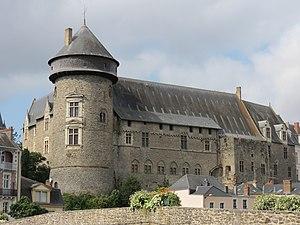
La Mayenne est un département français de la région Pays de la Loire. Ses habitants sont les Mayennais et les Mayennaises. L'Insee et la Poste lui attribuent le code 53. Son chef-lieu est Laval.
La Guerre folle est le nom donné à une guerre qui oppose, entre 1485 et 1488, une coalition de seigneurs à Anne de France, régente de France. Menée parallèlement à la guerre de Bretagne, elle se termine par le traité du Verger qui prépare l'union de la Bretagne à la France. La Guerre folle s’inscrit dans une longue succession de conflits qui opposent la Royauté et les grands princes du royaume, dans la deuxième moitié du XVᵉ siècle : Praguerie, ligue du Bien public, etc.
Laval est une ville de l'ouest de la France, chef-lieu du département de la Mayenne en région des Pays de la Loire, elle est située à environ 300 kilomètres à l'Ouest de Paris.
Le comté de Laval était composé de douze châtellenies importantes et contenait 112 paroisses. Il constituait un gouvernement distinct du Comté du Maine et du Perche. Il a été créé en 1429 en suite de la baronnie de Laval, indépendamment du comté du Maine, par le roi Charles VII, avec une dépendance directe au royaume de France. En 1790, il a donné naissance en partie au département de la Mayenne. Sa capitale en était la ville de Laval.
L'histoire de Laval au Moyen Âge couvre une période allant de la fin de l'Antiquité à la Grande Charte de distraction du Comté de Laval, provoquant la mouvance directe du Comté de Laval au royaume de France, en 1481, et à la bataille de Saint-Aubin-du-Cormier le 28 juillet 1488.